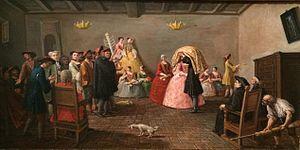
Un mariage juif, Marco Marcuola, Venise, vers 1780
Le musée d'Art et d'Histoire du judaïsme est le plus grand musée français qui porte sur l'art et l'histoire juifs. Il est installé dans l'ancien hôtel particulier de Saint-Aignan dans quartier du Marais dans le 3ᵉ arrondissement de Paris.
Le mariage, alliance de deux personnes de sexe différent dans le but de former une famille, est fortement réglementé par la religion judaïque, tant dans les pratiques rituelles que dans le vécu des individus.